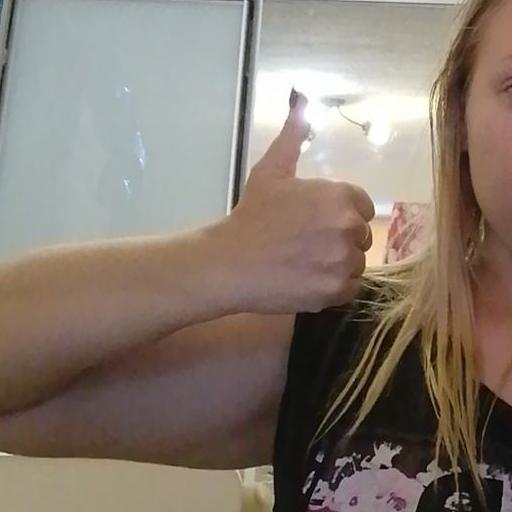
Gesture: like